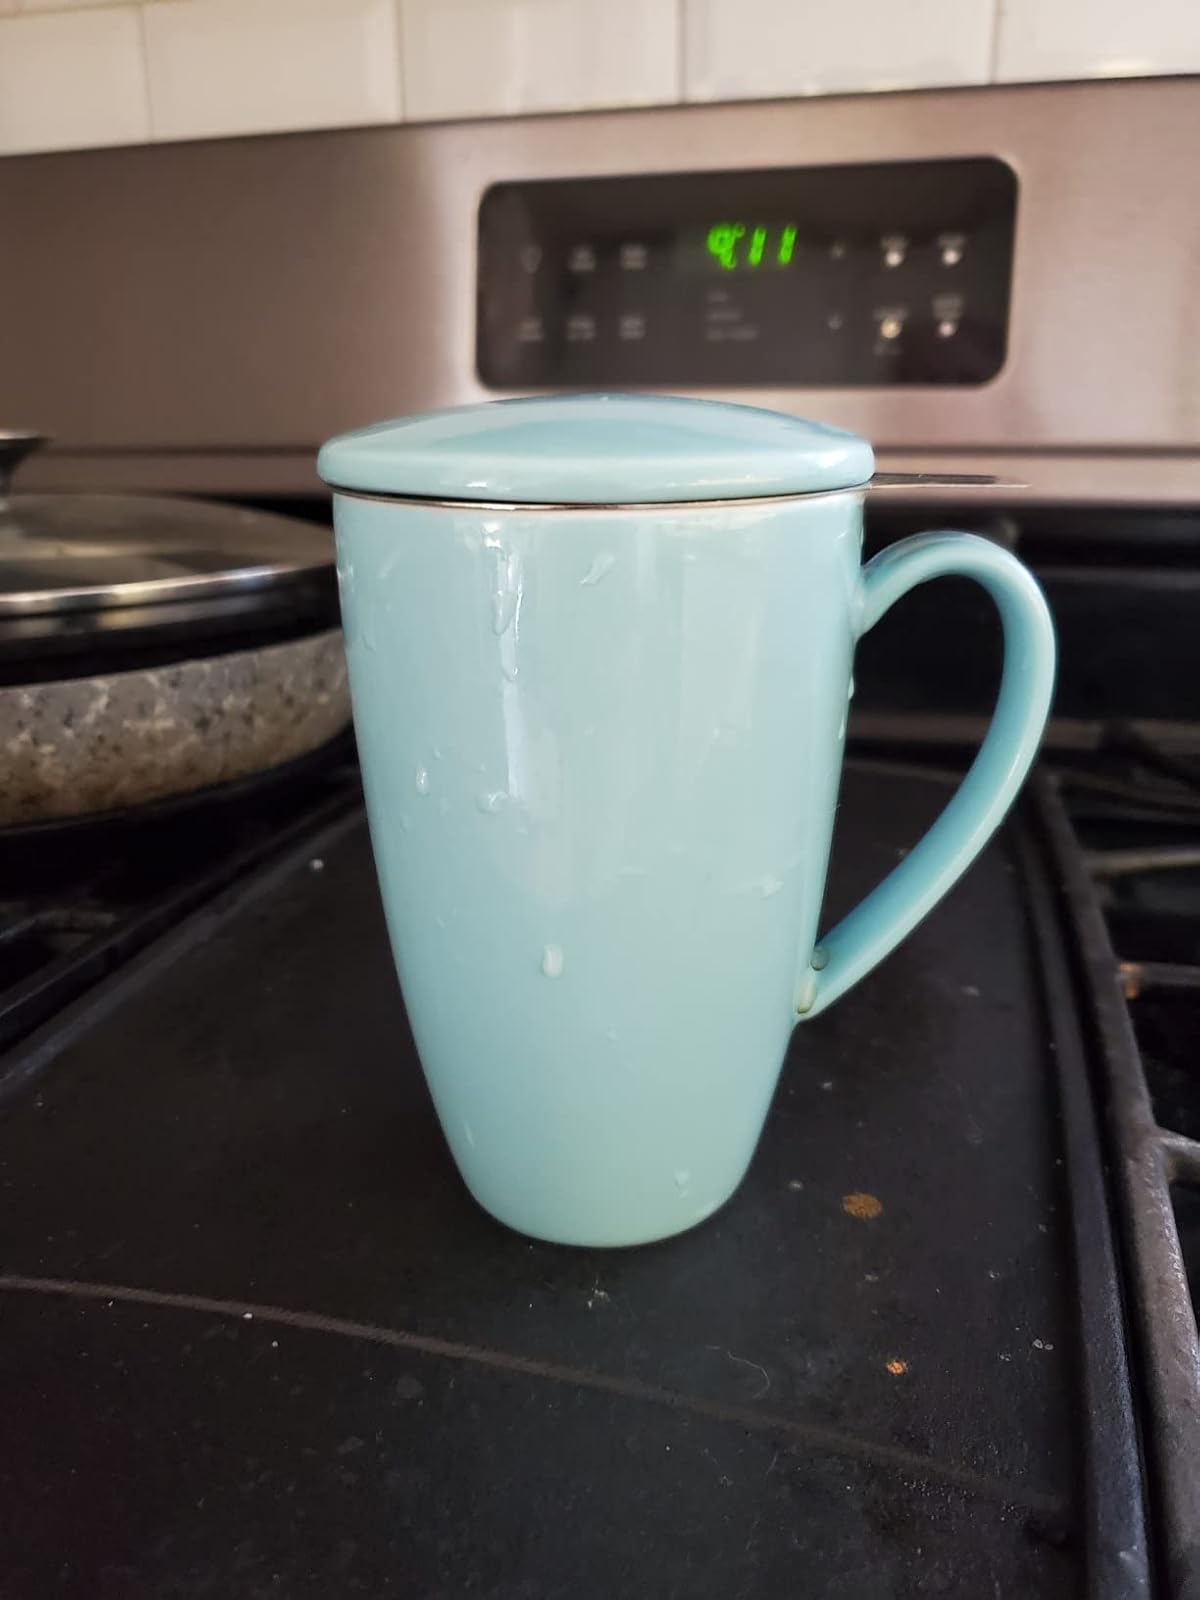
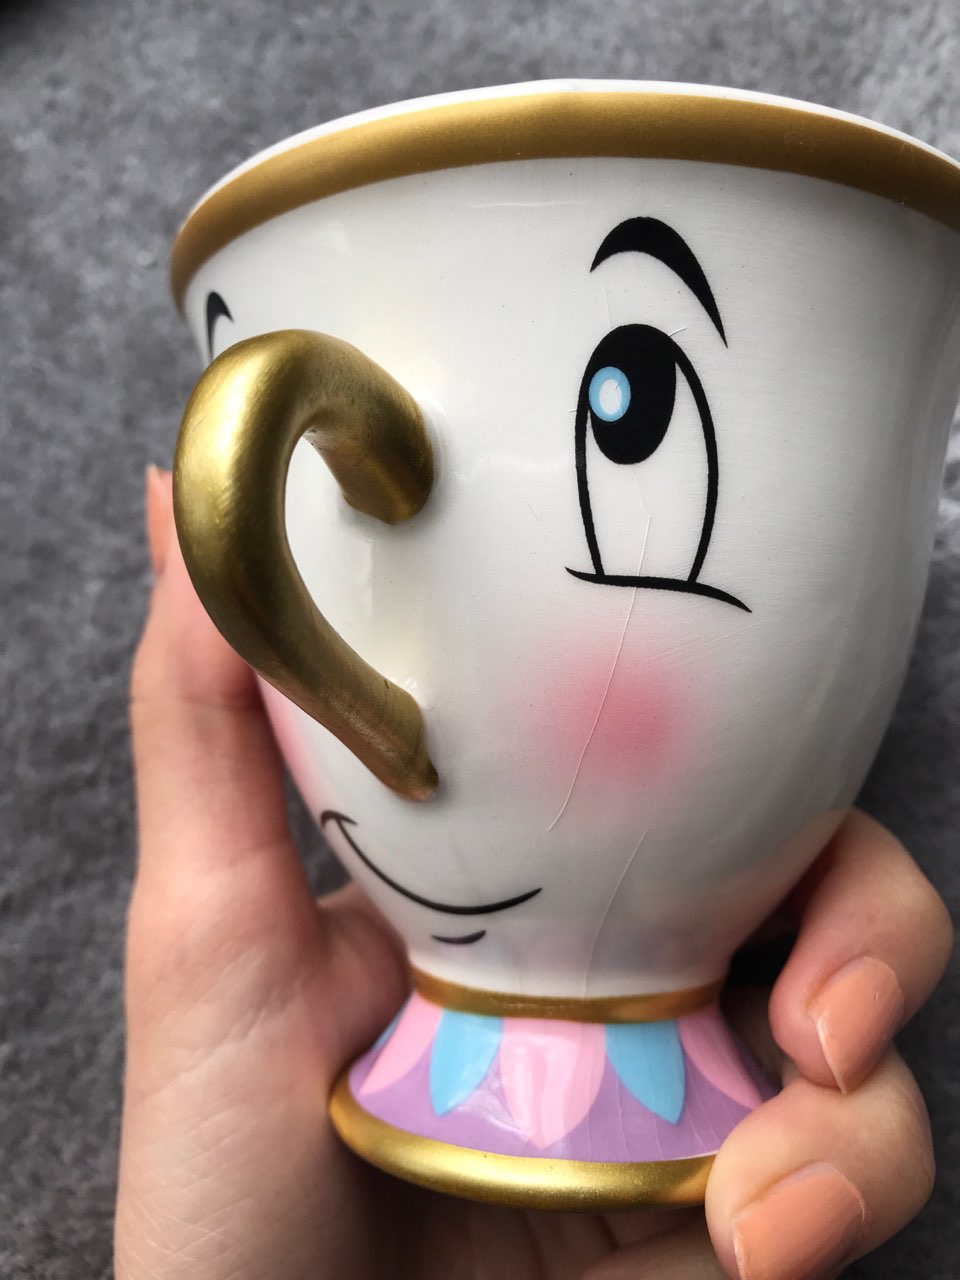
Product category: items_mug
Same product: no